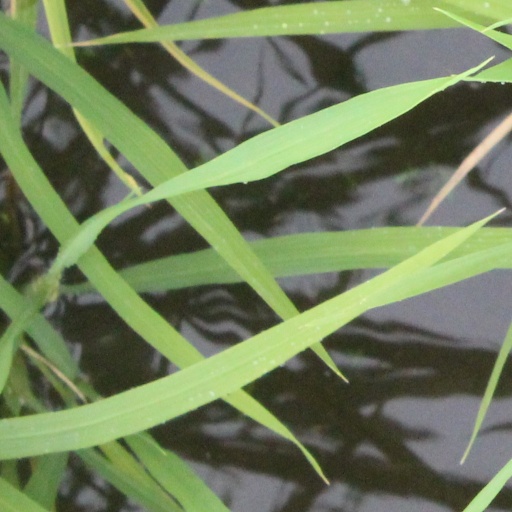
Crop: rice